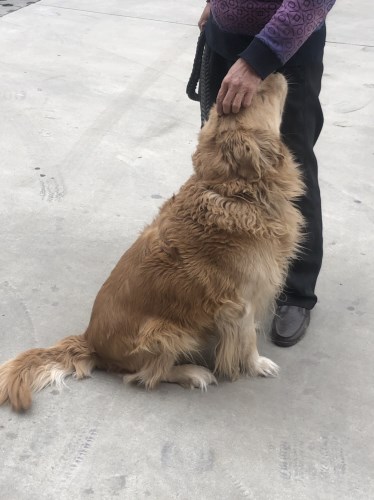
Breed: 5355-n000126-golden_retriever